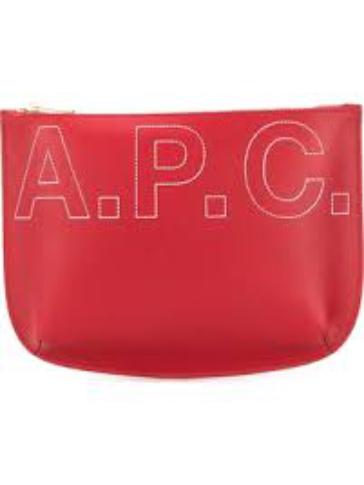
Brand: A.P.C
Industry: Clothes